Mary Young Pickersgill

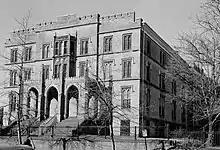

The large flag contained over of fabric, and included 15 stripes and 15 stars, one for each of the 15 states of the union. The stars were made of cotton and the stripes and blue canton were of English wool bunting. Each stripe was wide and each of the stars measured across from tip to tip. The women did much of the work in the evening after the brewery closed, sometimes working until midnight, and Pickersgill delivered the flags to Fort McHenry on August 19, 1813, a full year before the Battle of Baltimore.